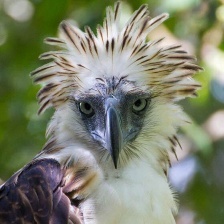
Species: PHILIPPINE EAGLE
Scientific name: PITHECOPHAGA JEFFERYI